2012 Nigeria floods

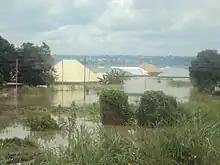
Water Submerged settlement

In mid-July 2012, flooding in the Ibadan metropolis caused some residents at Challenge, Oke-Ayo, and Eleyele to flee from their residences and save their lives. The flooding also prevented some Christians from attending churches in the morning, while a few bridges caved in. The Nigerian government said that certain structures on waterways had to be demolished as a result of the flooding, while Commissioner for Information and Orientation, Bosun Oladele, announced that there weren't any casualties from the flooding.